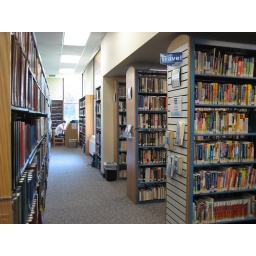
A patron enjoys an out of the way study desk beyond the many books in our main collection.